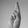
ASL letter: R